Pituophis melanoleucus

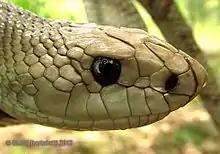
Florida pine snake, close-up of the head

Adults of "Pituophis melanoleucus" are large, growing to in total length (tail included) and are powerfully built. The head is small and somewhat pointed with an enlarged rostral scale that extends upward between the internasal scales. Usually, four prefrontal scales are seen. At midbody are 27–37 rows of keeled dorsal scales. The anal plate is single. The color pattern consists of a light ground color overlaid with black, brown, or reddish-brown blotches.